Historic Cemeteries of New Orleans

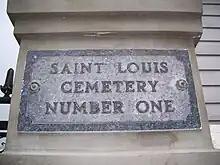
Plaque at St Louis Cemetery No. 1, the oldest still existing (extant) cemetery in New Orleans

The Historic Cemeteries of New Orleans, New Orleans, United States, are a group of forty-two cemeteries that are historically and culturally significant. These are distinct from most cemeteries commonly located in the United States in that they are an amalgam of the French, Spanish, and Caribbean historical influences on the city of New Orleans in addition to limitations resulting from the city's high water table. The cemeteries reflect the ethnic, religious, and socio-economic heritages of the city. Architecturally, they are predominantly above ground tombs, family tombs, civic association tombs, and wall vaults, often in neo-classical design and laid out in regular patterns similar to city streets. They are at times referred to colloquially as “Cities of the Dead”, and some of the historic cemeteries are tourist destinations.